Cornelius Vermuyden

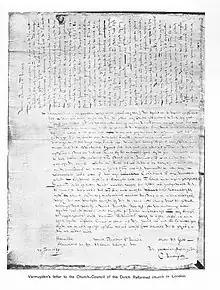
Letter by Vermuyden to the Church Council of the Dutch Reformed Church in London, 1639

Charles I appointed Vermuyden as his agent for the draining on 19 September 1639, but his government did not approve the plan until 5 August. In a precarious position with all three of its kingdoms, the Crown lacked both sufficient funds and attention to pay for the works in the Great Level, but it authorized Vermuyden to start. He widened the River Nene below Horseshoe Sluice, banking the north side of Morton's Leam. Beginning on the south, he set a new sluice, known as Shire Drain, and cut a new channel at the mouth of the Nene through the salt marshes to the sea. Vermuyden was still working in the Great Level as of May 1642, but was by then responding to the House of Lords, rather than the beleaguered King. Having received perhaps less than £5000, the engineer was continually in arrears for the wages of his workmen.